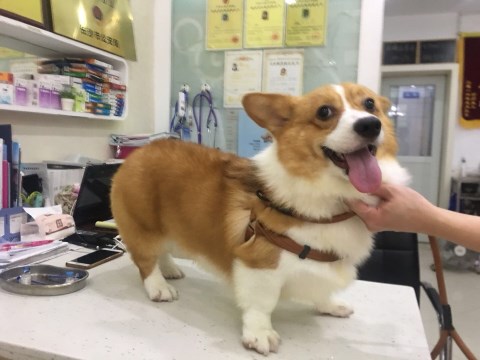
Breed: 2909-n000116-Cardigan